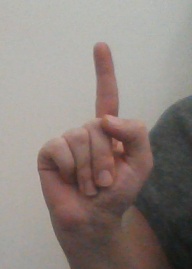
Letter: bb